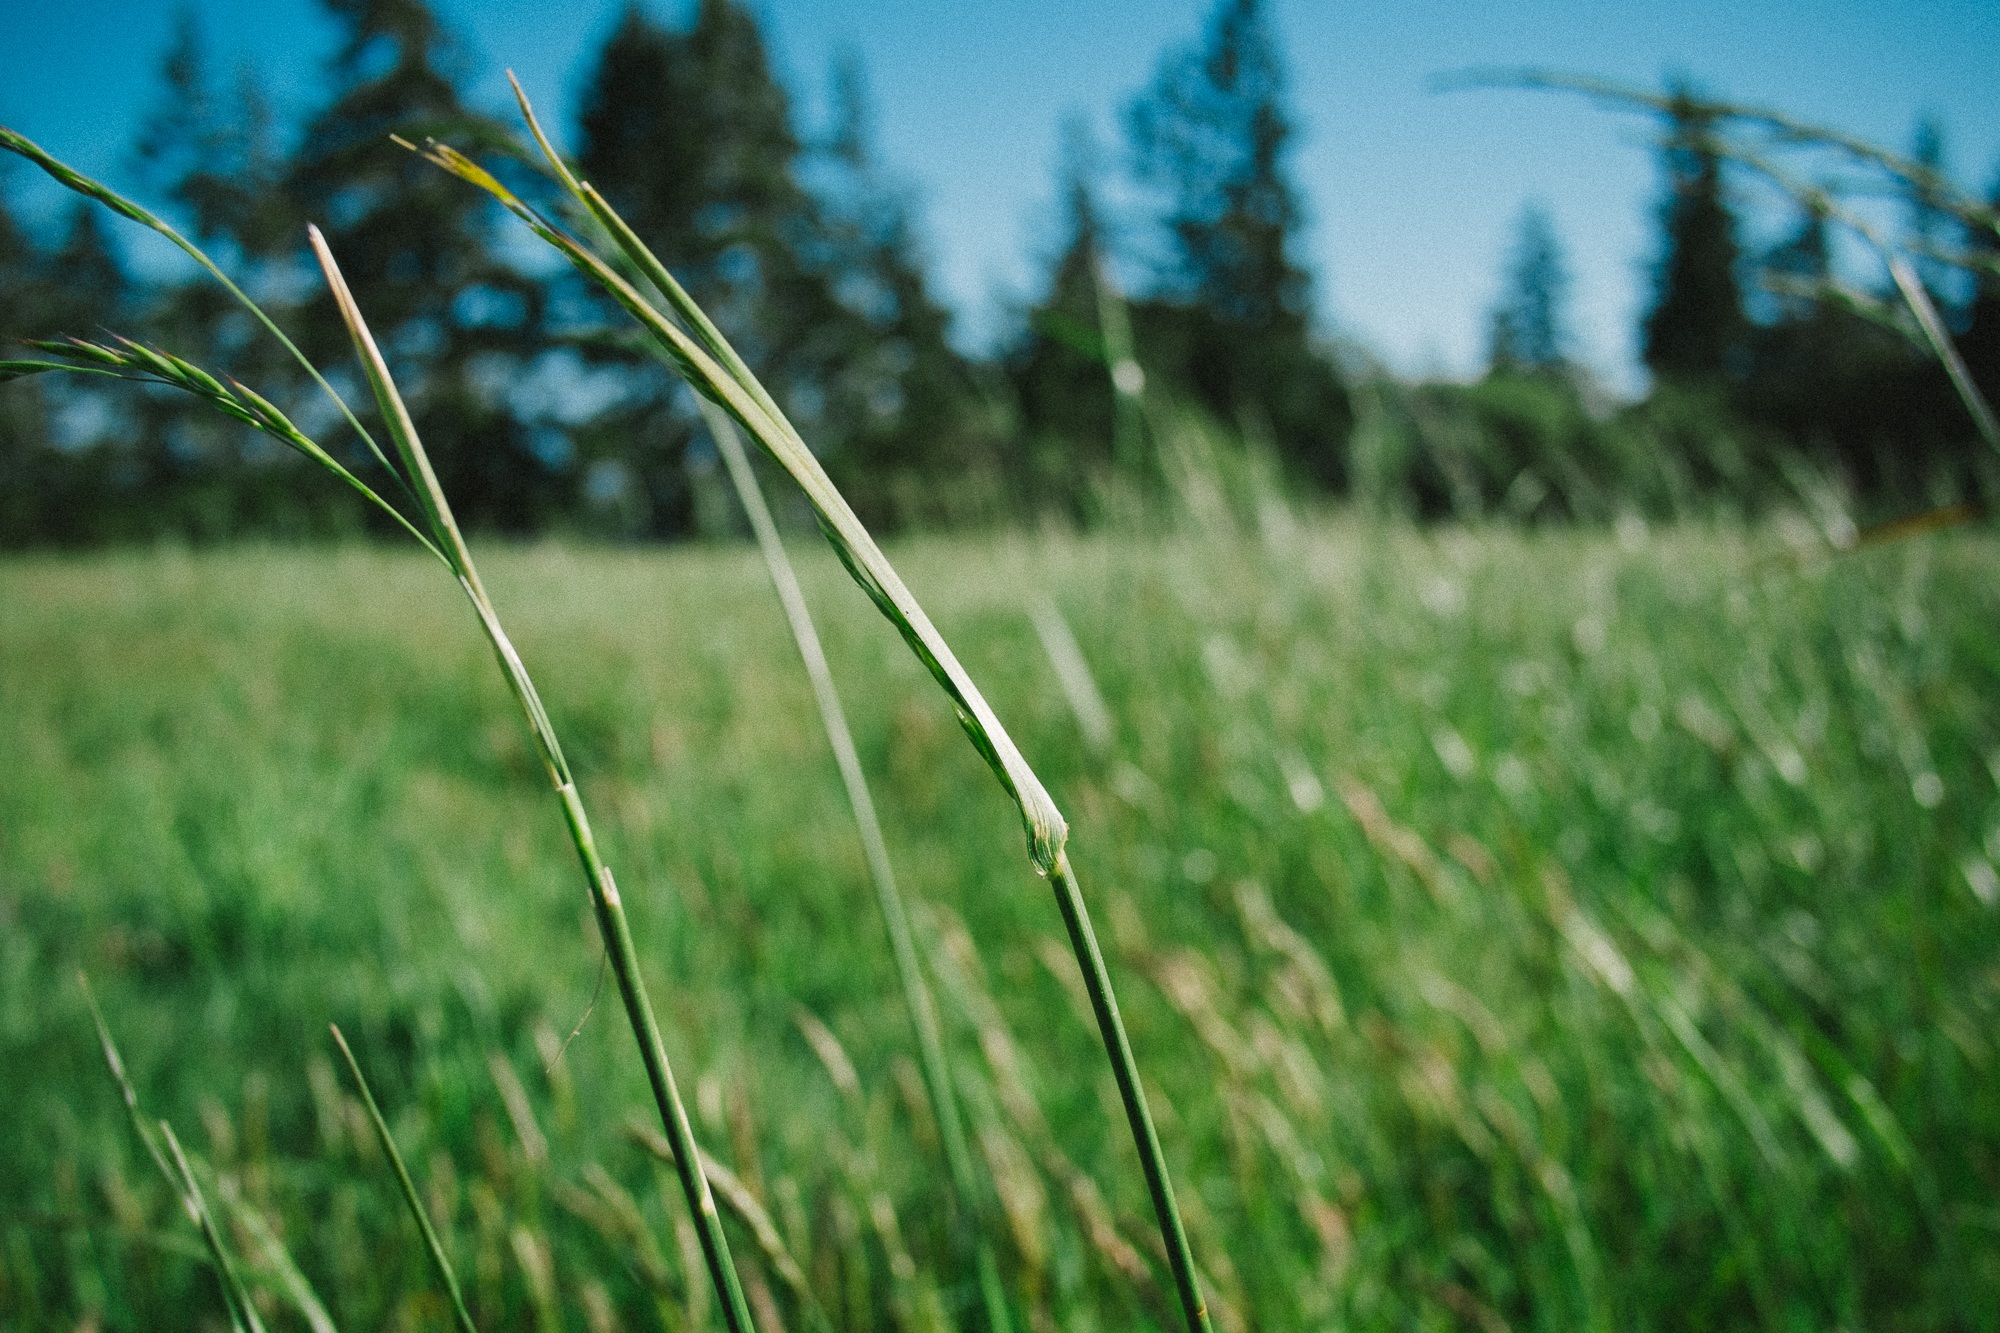
landscape, nature, grass, outdoor, plant, sun, field, lawn, meadow, prairie, countryside, sunlight, leaf, flower, summer, environment, green, pasture, natural, park, fresh, agriculture, garden, flora, season, wildflower, sunny, grassland, wetland, day, woodland, habitat, macro photography, rural area, flowering plant, natural environment, grass family, plant stem, land plant